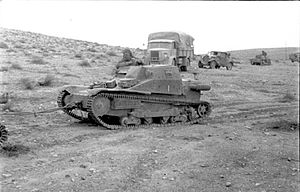
Italiens invasion af Egypten / Baggrund / Libyen
Italienske L3/33 tanketter
Italiens invasion af Egypten var en italiensk offensiv mod britiske, Commonwealth og Frie franske styrker i Ørkenkrigen under 2. Verdenskrig. Målet med offensiven var at erobre Suez-kanalen. For at opnå dette måtte italienske styrker i Libyen rykke frem over det nordlige Egypten til kanalen. Efter talrige forsinkelser blev målet for offensiven reduceret til en fremrykning ind i Egypten så langt som til Sidi Barrani og angribe alle britiske styrker i området.